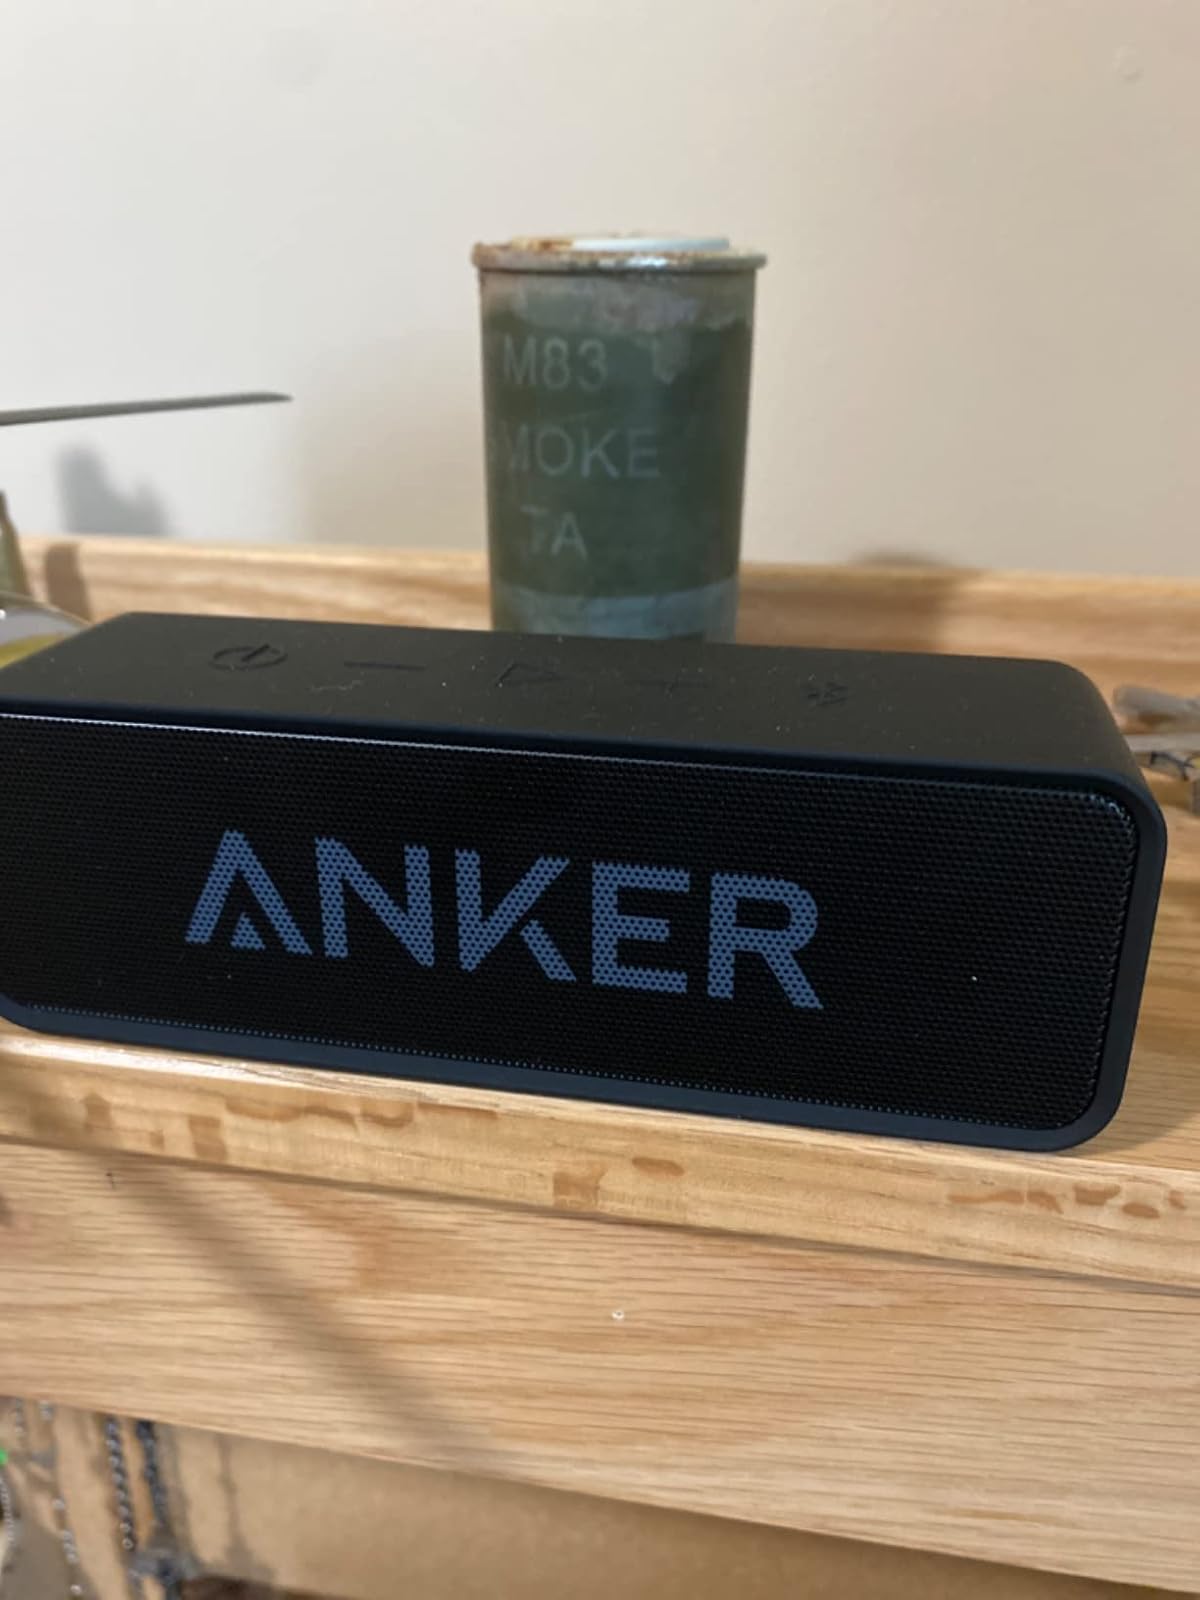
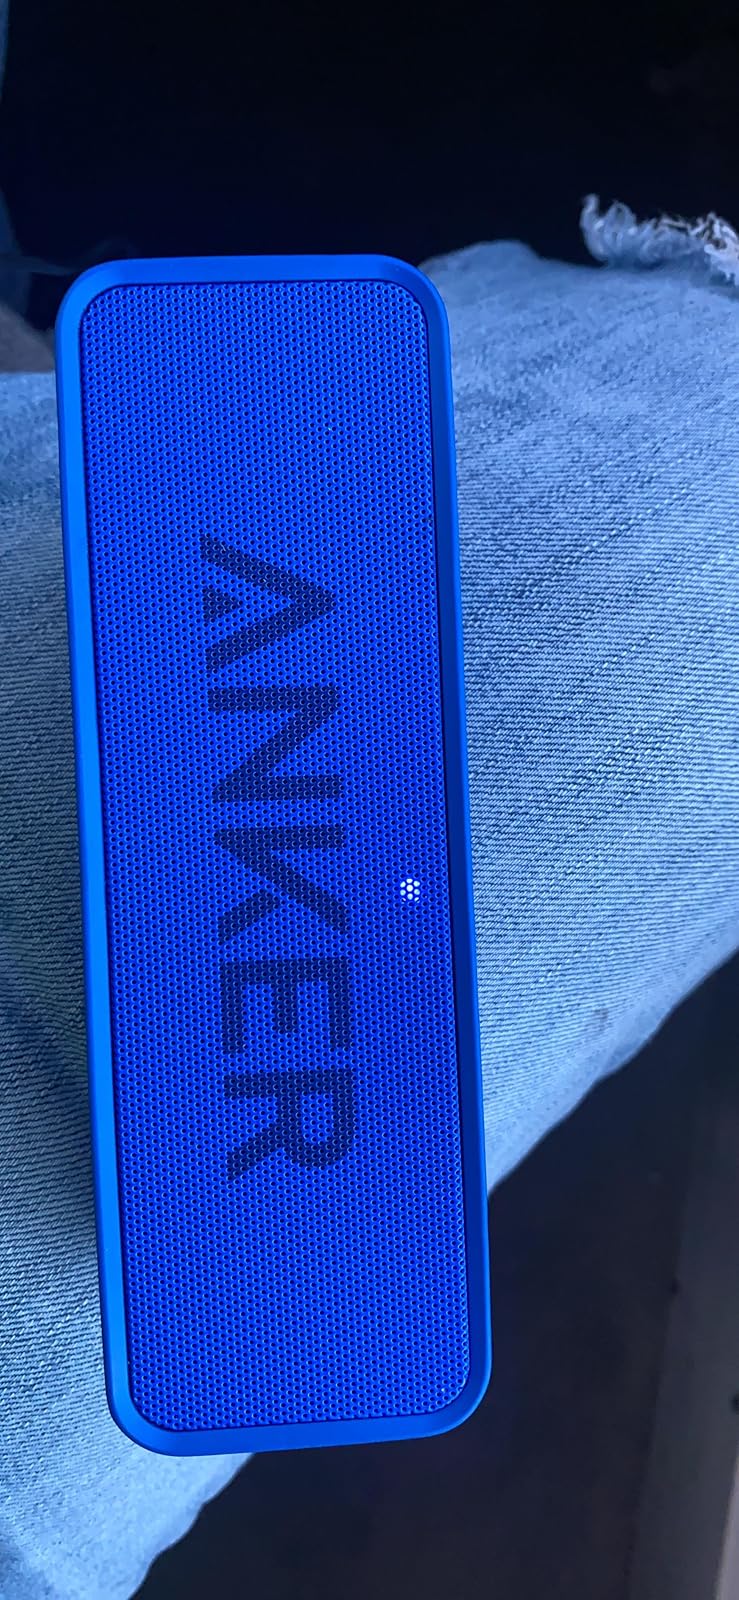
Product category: speaker
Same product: no